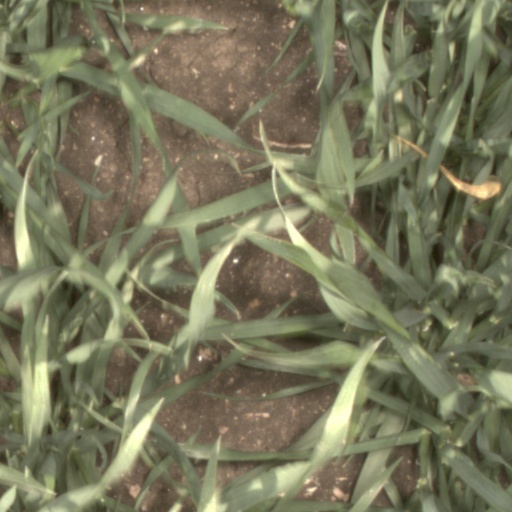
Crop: wheat